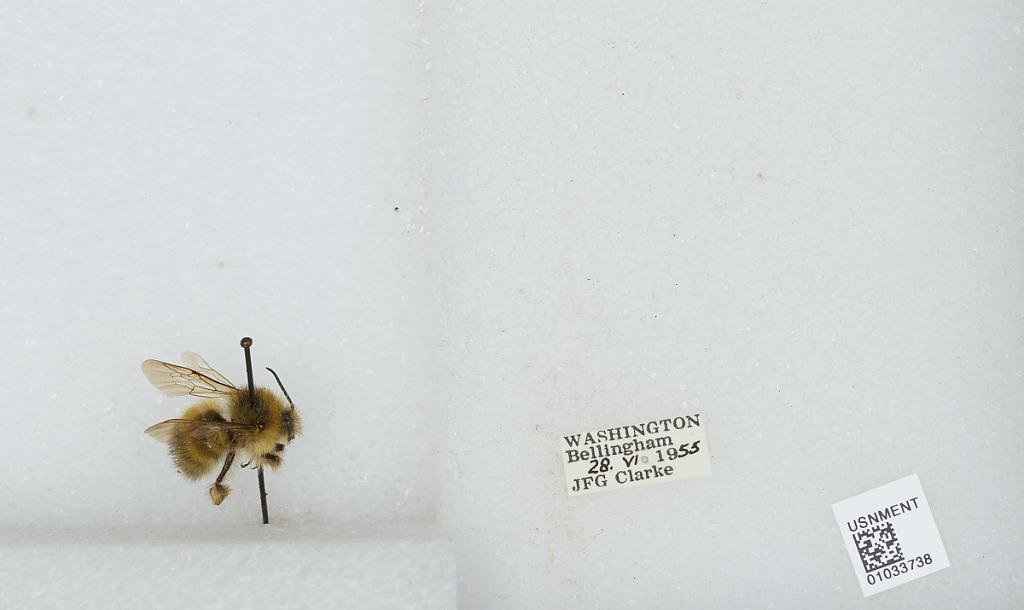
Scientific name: Bombus (Pyrobombus) sitkensis Nylander
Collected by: J. Clarke
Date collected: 1955-6-28
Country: United States
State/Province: Washington
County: Whatcom
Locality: Bellingham
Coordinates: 48.7503, -122.475